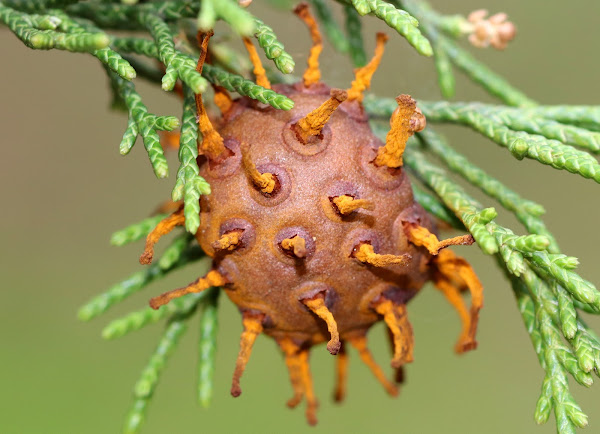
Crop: apple
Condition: rust